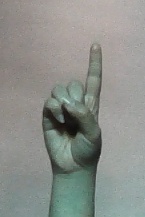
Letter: bb